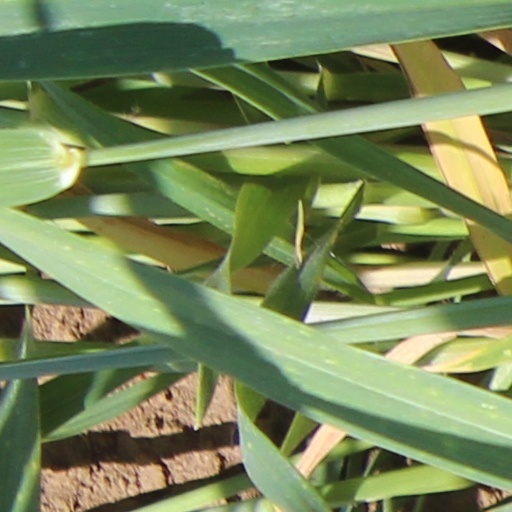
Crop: wheat